List of active Royal Australian Navy ships

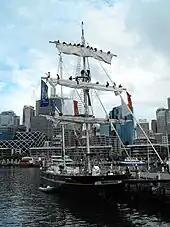
The youth crew of "Young Endeavour" manning the mast after the ship's arrival at the Australian National Maritime Museum

Only one of the two "Leeuwin"-class survey ships is still active as of 3 November 2024. They were built for the RAN by NQEA of Cairns. Ordered in 1996, the ships were commissioned in a joint ceremony in 2000. They are capable of charting waters up to deep, and carry three "Fantome"-class survey boats for shallow-water work. In addition to hydrographic surveying duties, since 2001 both vessels have also operated in support of the RAN patrol force.